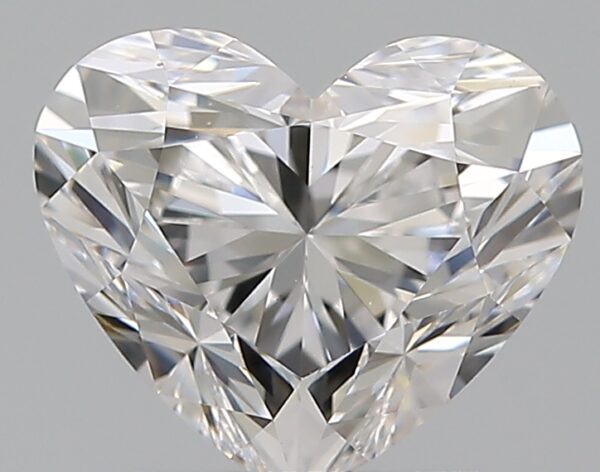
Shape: heart
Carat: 1.51
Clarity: VS1
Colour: D
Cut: EX
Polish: EX
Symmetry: EX
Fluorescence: N
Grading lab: GIA
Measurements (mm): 6.73 x 7.9 x 4.79